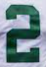
Number: 2